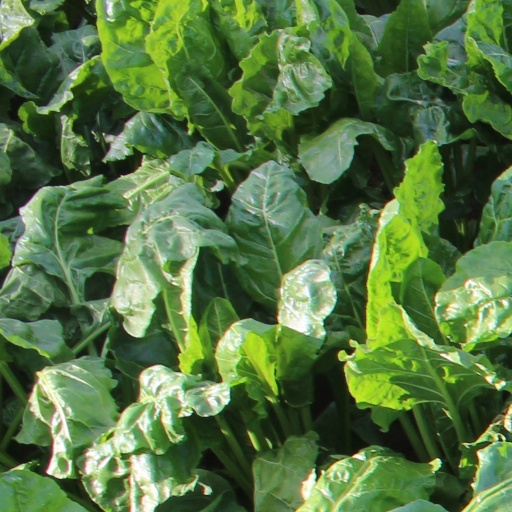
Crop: sugar beet